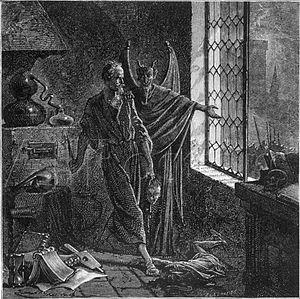
Gilles de Montmorency-Laval, plus connu sous le nom de Gilles de Rais en référence à son titre de baron de Retz, né au château de Champtocé-sur-Loire à une date inconnue, mort le 26 octobre 1440 à Nantes, est un chevalier et seigneur de Bretagne, d'Anjou, du Poitou, du Maine et d'Angoumois.